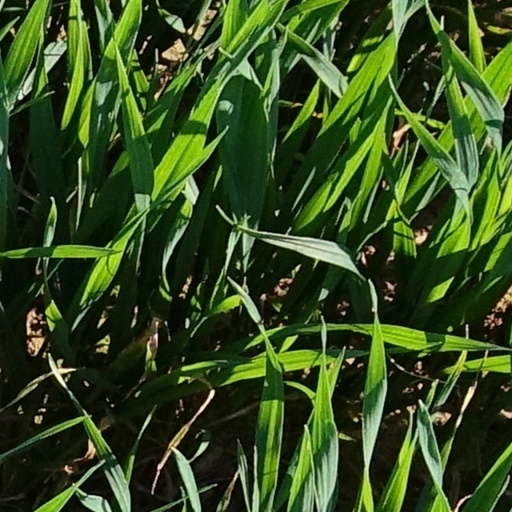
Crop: wheat